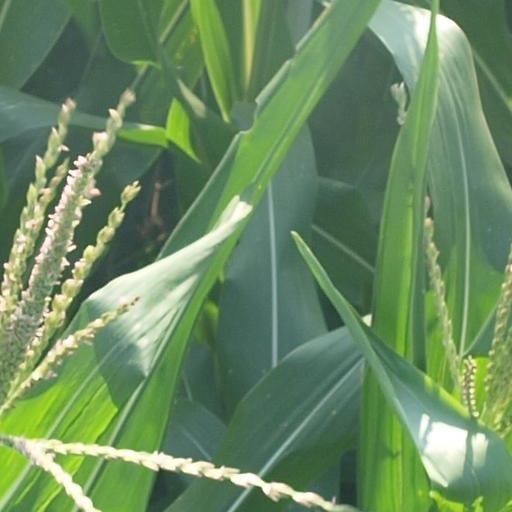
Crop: maize; corn